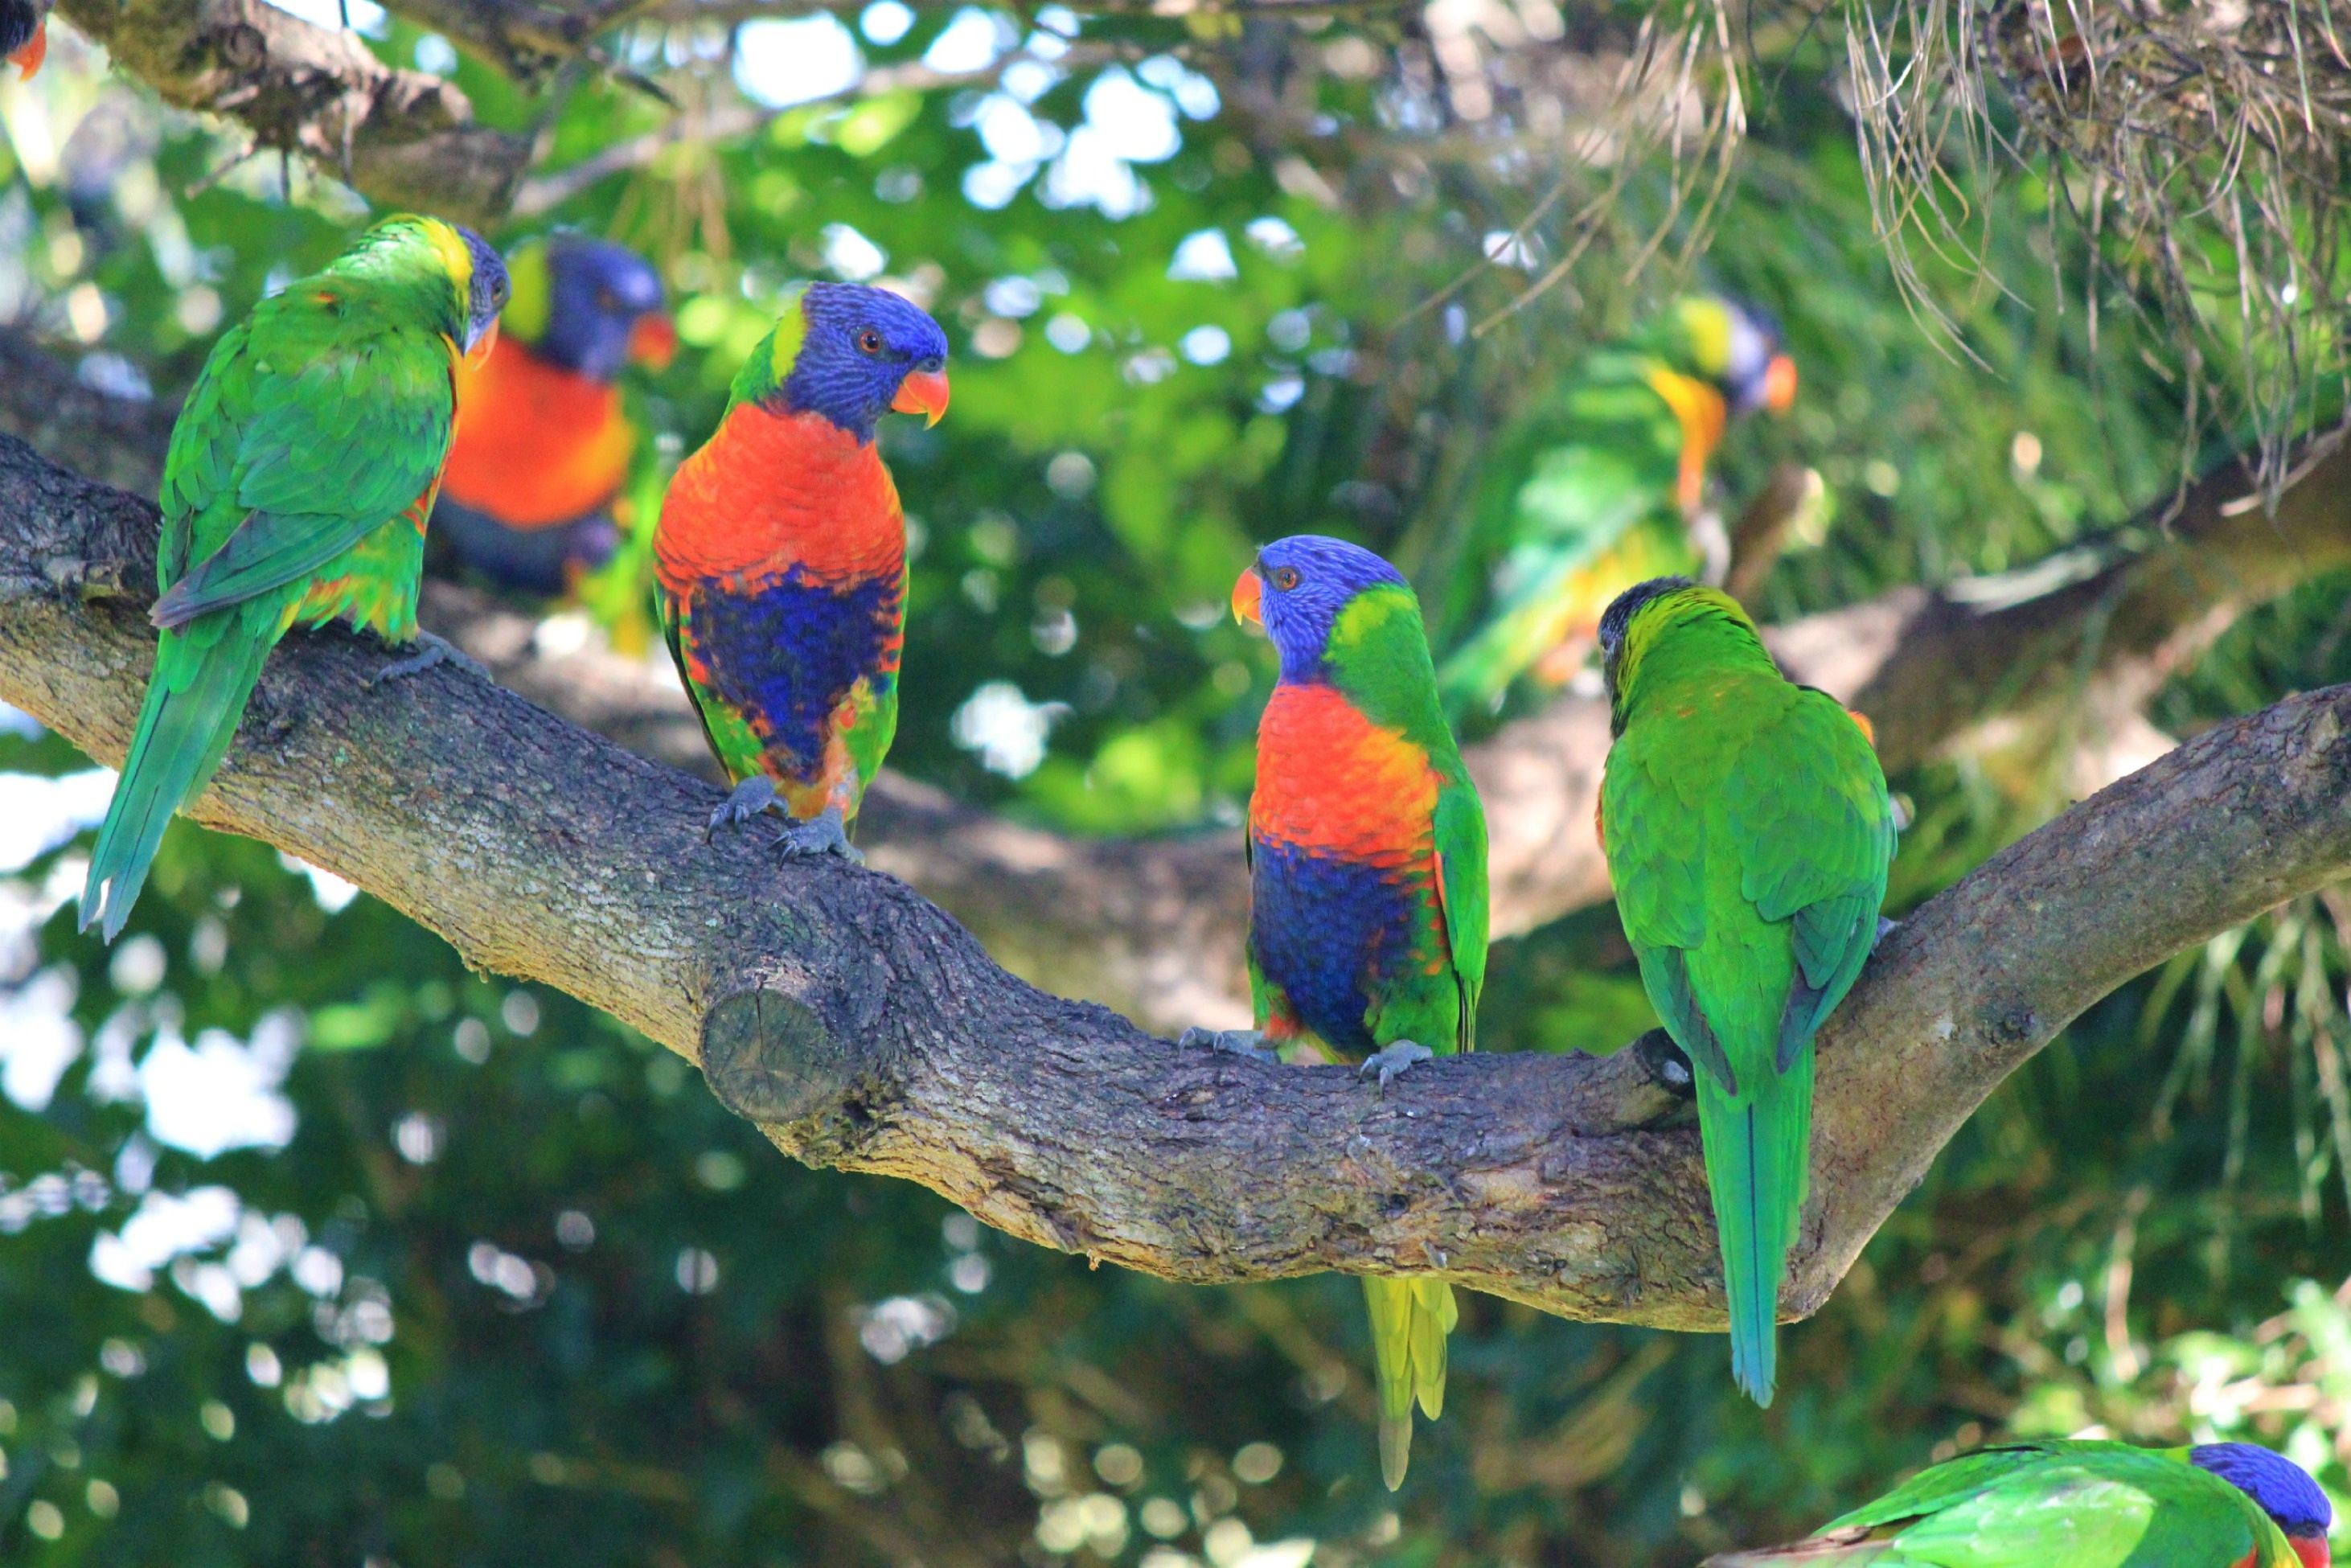
nature, branch, bird, group, leaf, flower, social, wildlife, green, jungle, tropical, colourful, colorful, garden, flora, fauna, conversation, lorikeet, australia, birds, rainbow, parrot, parakeet, tropics, multi coloured, common pet parakeet, rainbow lorikeets, rainbow coloured